Larry Tesler

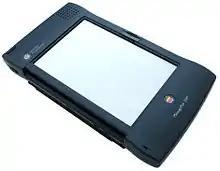
The Apple Newton, released in 1993

Tesler was one of several Xerox PARC employees who left the company in 1980 to join Apple Computer following Jobs's visits. Tesler said his reasons for leaving included the fact that Apple had clearly gotten the idea of computers and was much more excited in the work PARC was doing while Xerox still thought itself a copier company, and that he found Apple's management much more approachable than Xerox's. Tesler started at Apple in July 1980 supporting the development of the Apple Lisa, and worked for them until 1997, holding various positions, including Vice President of AppleNet, the division within Apple working on Internet technologies (not to be confused with AppleNet, the never-shipped network for the Lisa), Vice President of the Advanced Technology Group, and Chief Scientist.